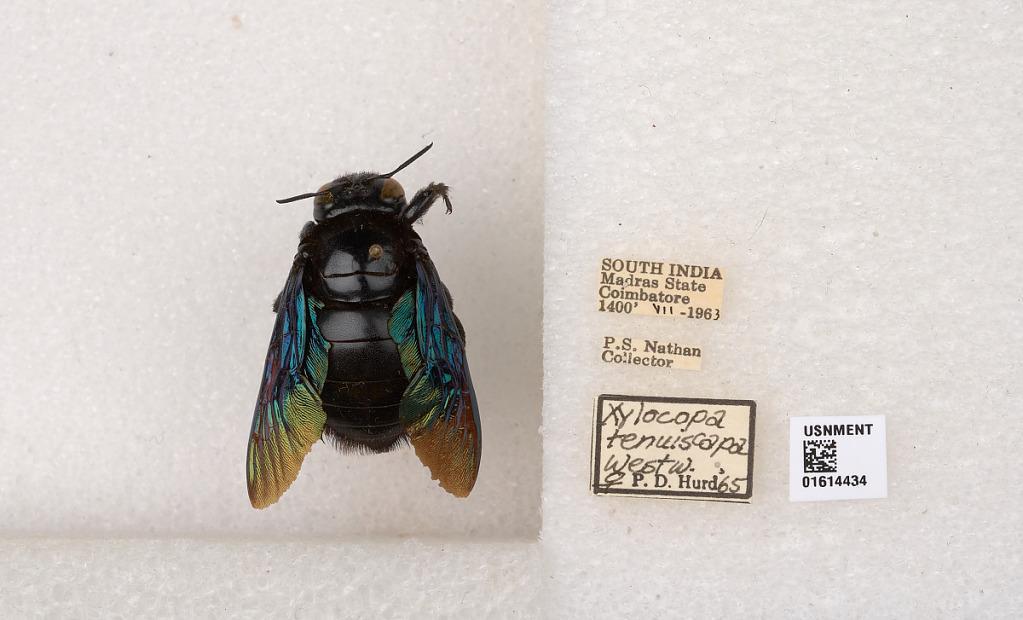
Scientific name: Xylocopa (Mesotrichia) tenuiscapa Westwood
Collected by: P. Nathan
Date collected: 1963-7-1
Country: India
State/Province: Tamil Nadu
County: Coimbatore
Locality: Coimbatore
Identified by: Hurd, P. D.